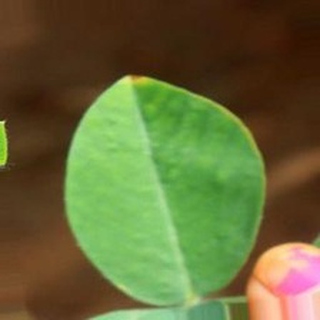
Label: healthy_groundnut